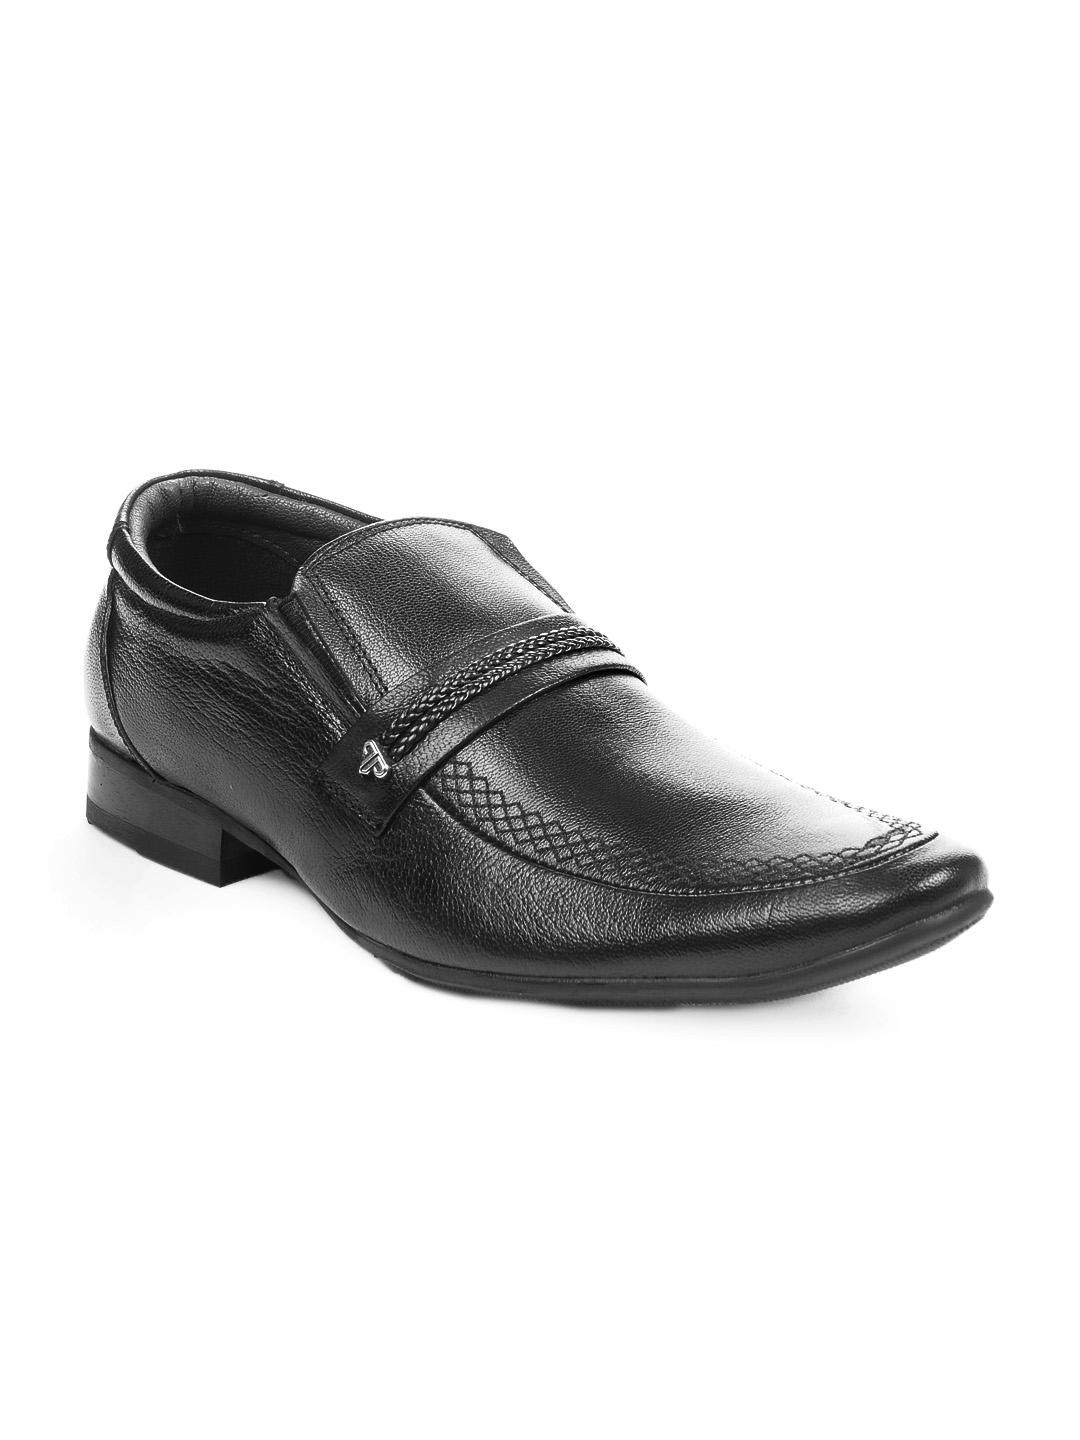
Provogue Men Black Shoes
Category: Footwear / Shoes / Casual Shoes
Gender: Men
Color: Black
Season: Fall 2012
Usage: Casual